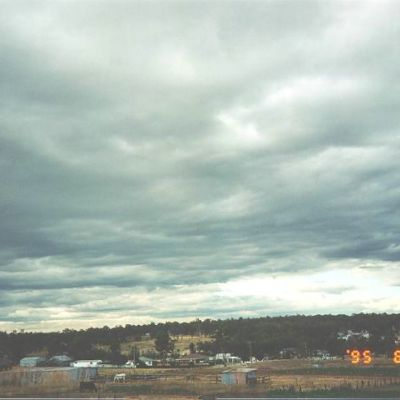
Cloud type: Stratocumulus (Sc)